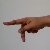
The image shows a hand gesture representing the letter 'P' in Indian Sign Language.